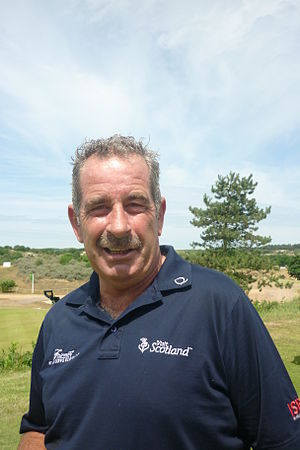
Sam Torrance
Sam Torrance er en skotsk golfspiller, der står noteret for 43 sejre gennem sin professionelle karriere. Hans bedste resultat i en Major-turnering er en 5. plads, som han opnåede ved British Open i 1981.